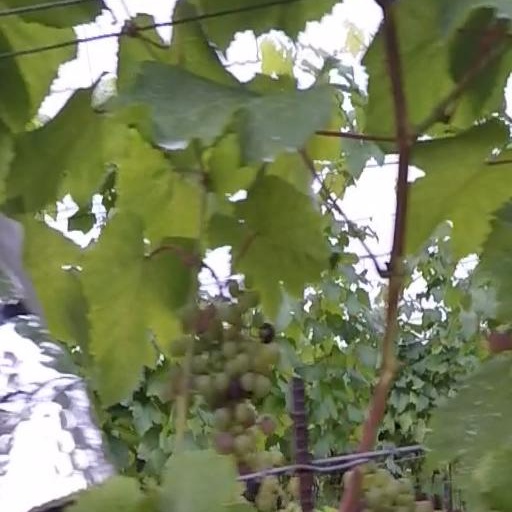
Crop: grape